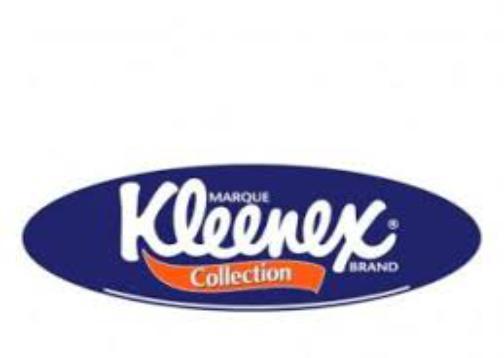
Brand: kleenex
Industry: Necessities